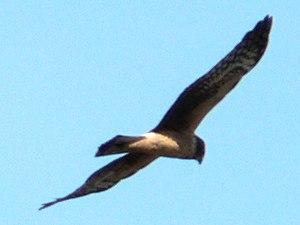
La Vis est une rivière non domaniale française, important affluent cévenol de l'Hérault en rive droite, qui coule dans les départements du Gard et de l'Hérault en région Occitanie.
Le Busard Saint-Martin est une espèce de rapaces diurnes appartenant à la famille des Accipitridae.